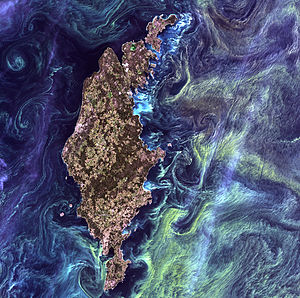
Algeopblomstring / Billeder
Algeopblomstring eller sommetider algeblomstring er en hurtig stigning eller ophobning i antallet af alger eller cyanobakterier i ferskvand eller havvand. Algeopblomstringen ses som en misfarvning af vandet p.gr. af deres pigmenter. Algeopblomstringer kan forårsage skader for både dyr og miljø og benævnes på engelsk som HAB. Nogle konsekvenser viser sig som fiskedød, at vandforsyninger bliver afskåret og at fiskeri bliver lukket ned.